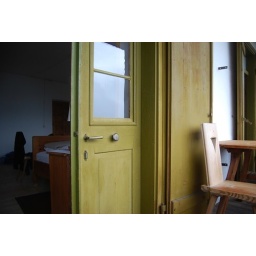
intense color, a green painted over a red, on the doors of our terrace